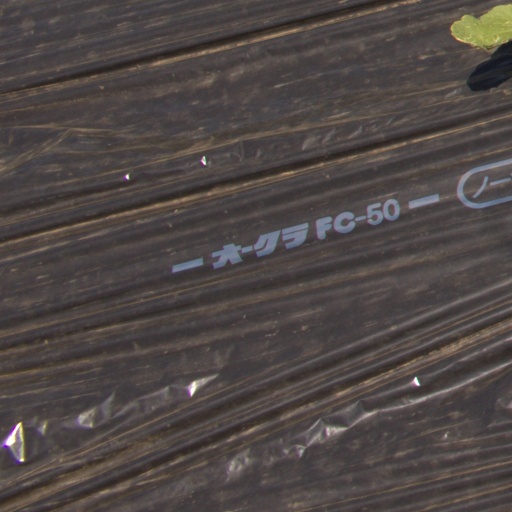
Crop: Jerusalem artichoke